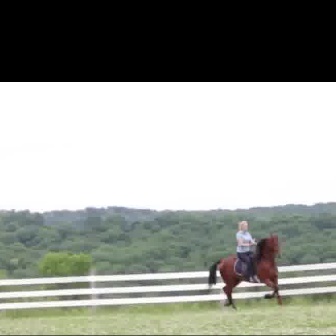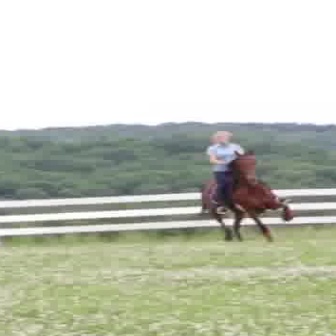
  Please identify the target specified by the bounding box [205,231,283,310] in the first image and locate it in the second image. Return the coordinates in [x_min,y_min,x_max,y_max] format.
Answer: [196,147,292,243]